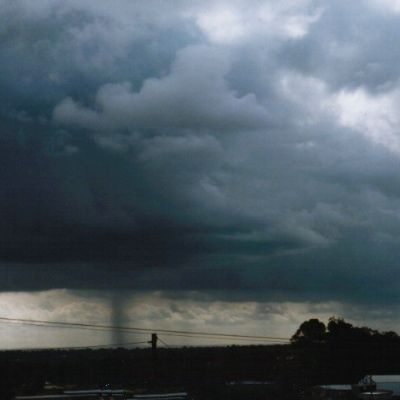
Cloud type: Stratocumulus (Sc)